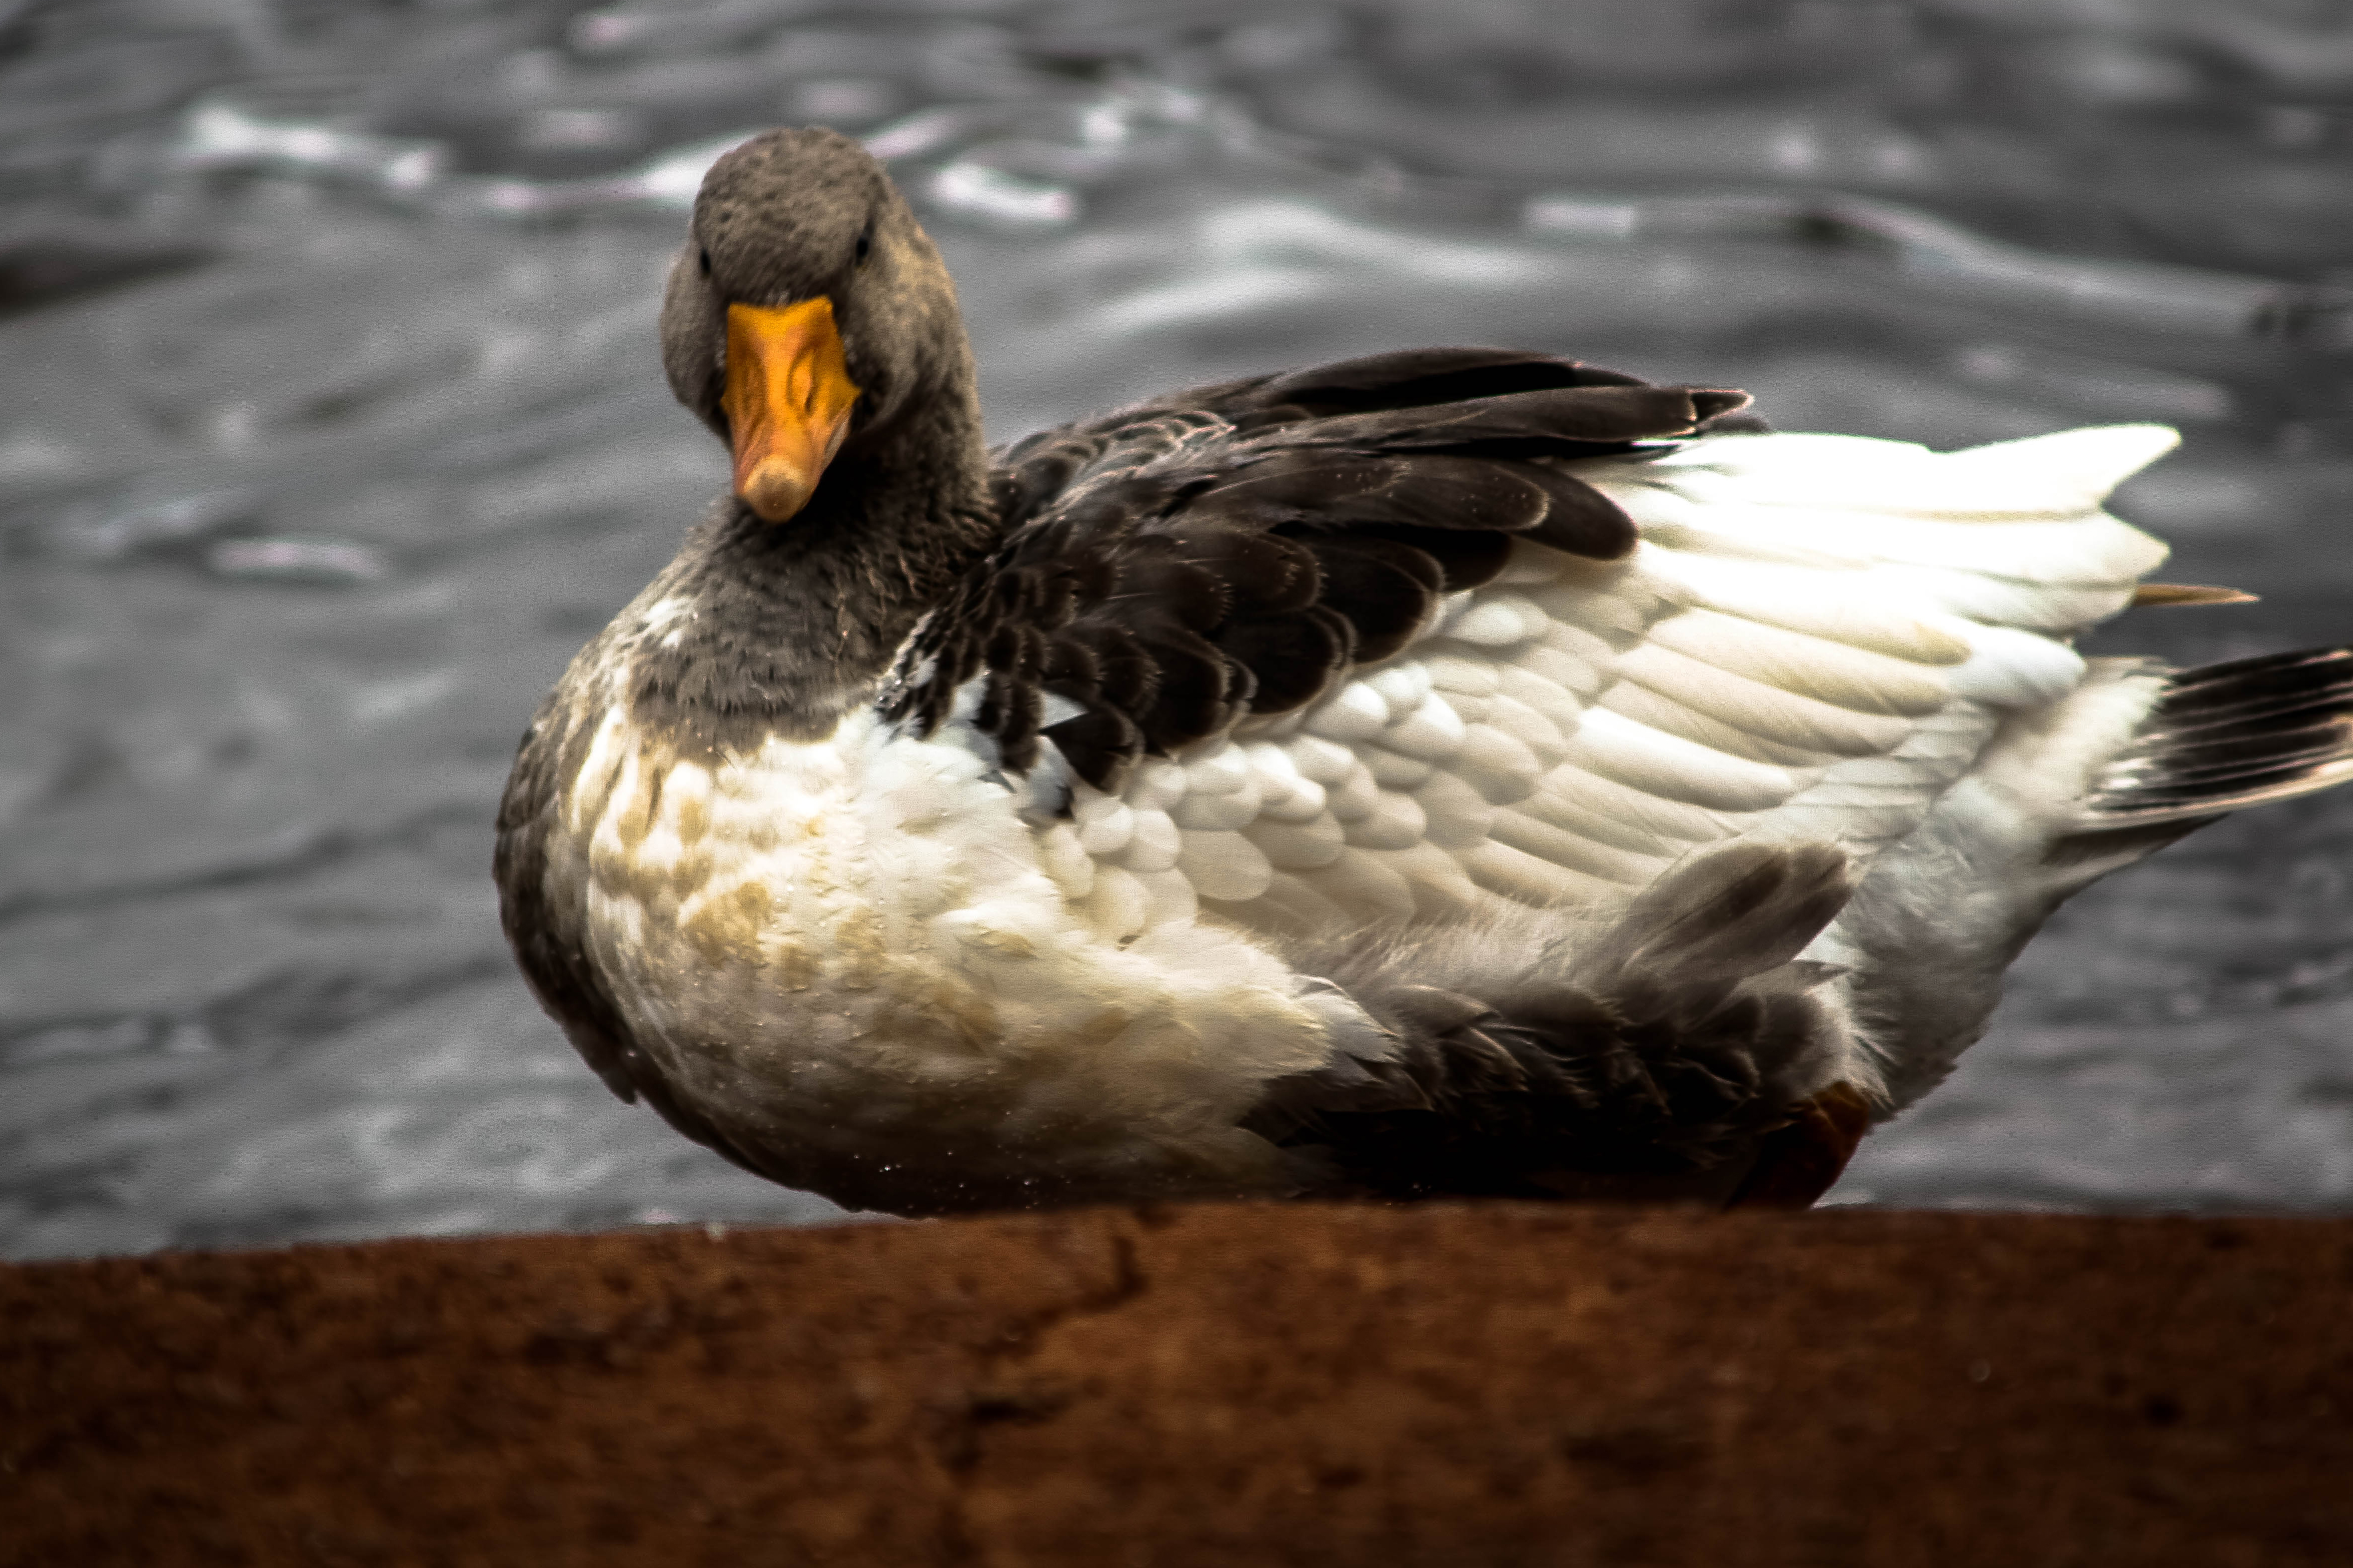
animals, bird, water bird, water, duck, beak, fauna, ducks geese and swans, goose, waterfowl, reflection, feather, wildlife, seaduck, wing, mallard